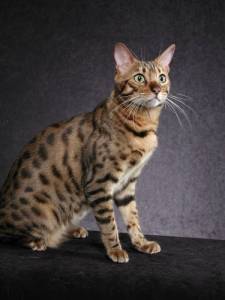
Animal: cat
Breed: bengal